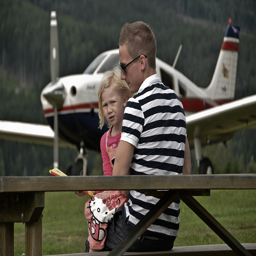
A man and a child in front of a airplane.
A man and little girl are sitting on a bench in front of an airplane.
a man and a little girl witting on a bench by a small plane
Two people sitting on a bench in front of airplane
A man and little girl sitting on a bench near a parked airplane.